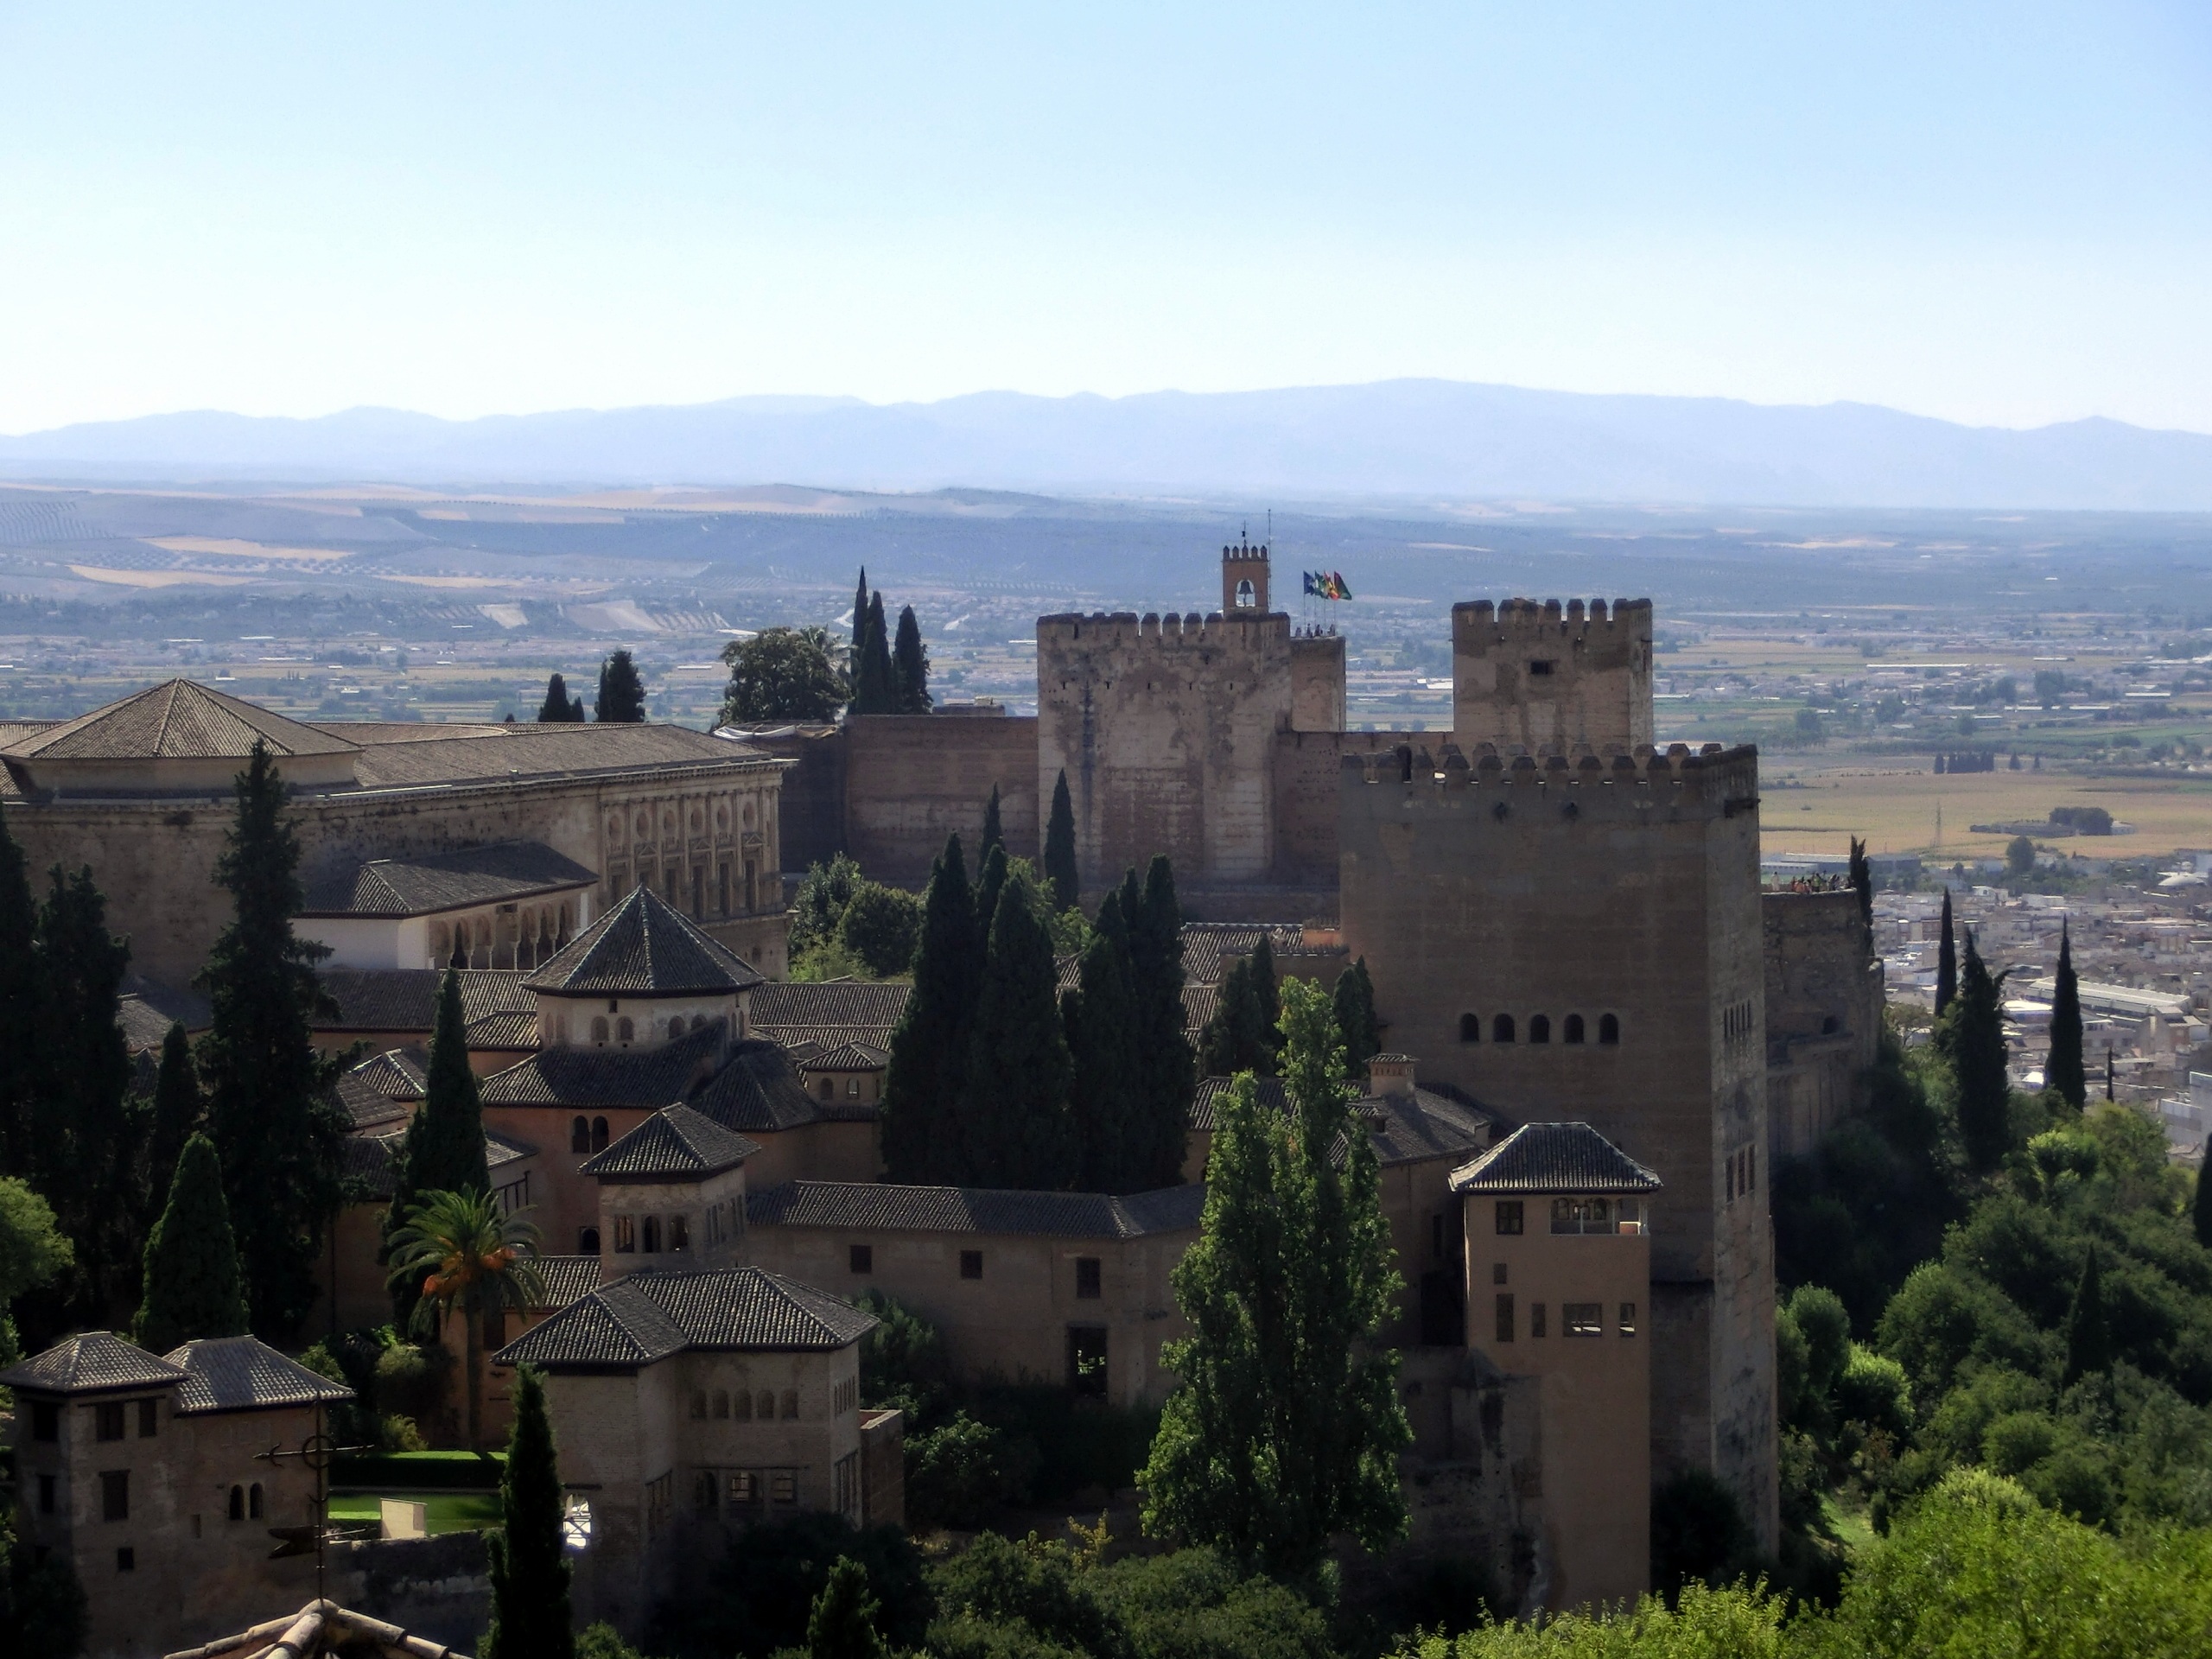
architecture, skyline, hill, town, view, building, chateau, city, cityscape, panorama, village, castle, landmark, attraction, tourism, world heritage, places of interest, fortress, spain, monastery, andalusia, tourist attraction, estate, granada, historically, alhambra, enormous, tours, moorish, historic site, town castle, human settlement